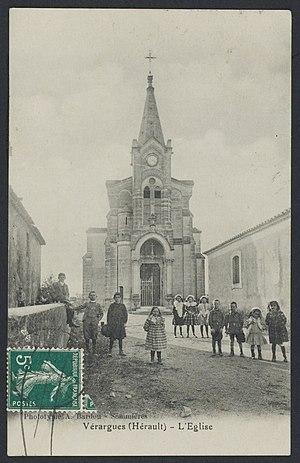
Vérargues. - L'église
Vérargues est une ancienne commune française située dans le département de l'Hérault, en région Occitanie. Ses habitants sont appelés les Vérarguois.